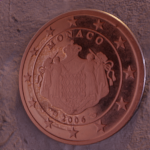
Coin value: 2cents
Country: mo
Edition: 2006